Halifax station (Nova Scotia)

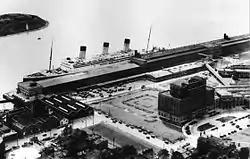
Ocean Terminals in 1934 the RMS "Majestic" docked at Pier 21. Halifax Station is on the far right beside the Hotel Nova Scotian and Samson is at lower centre.

An adjoining CNR Hotel, the Hotel Nova Scotian, was also built as part of the same project, although it opened 2 years later on 23 June 1930 and has a markedly different, yet complementary, architecture style.